Guadalcanal campaign

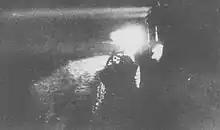
Japanese cruiser "Yūbari" shines searchlights towards the northern force during the night battle around Savo Island on 9 August 1942. In the course of this action 4 allied cruisers were sunk and one was heavily damaged for almost no loss to the Japanese, and the transport fleet was left exposed to further attack.

On 7 December 1941, Japanese forces attacked the United States Pacific Fleet at Pearl Harbor, Hawaii. The attack killed almost 2,500 people and crippled much of the U.S. battleship fleet, precipitating formal declarations of war between the two nations the next day. The initial goals of the Japanese leadership were to neutralize the U.S. Navy, seize territories rich in natural resources, and establish strategic military bases with which to defend Japan's empire in the Pacific Ocean and Asia. Initially, Japanese forces captured the Philippines, Thailand, Malaya, Singapore, Burma, the Dutch East Indies, Wake Island, Gilbert Islands, New Britain and Guam. The U.S. was joined in the war against Japan by several of the Allied powers, including the British Empire and the Dutch government-in-exile, both of which had also been attacked by Japan.